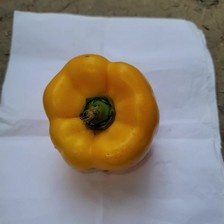
Label: capsicum